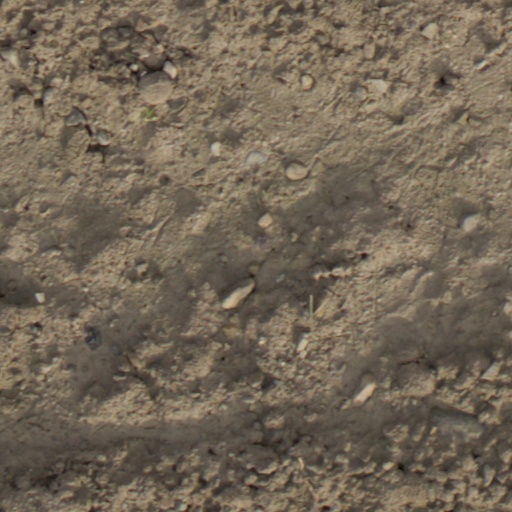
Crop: wheat